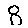
Label: 8